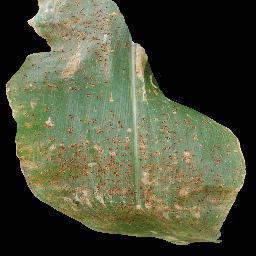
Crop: corn
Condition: (maize)_common_rust